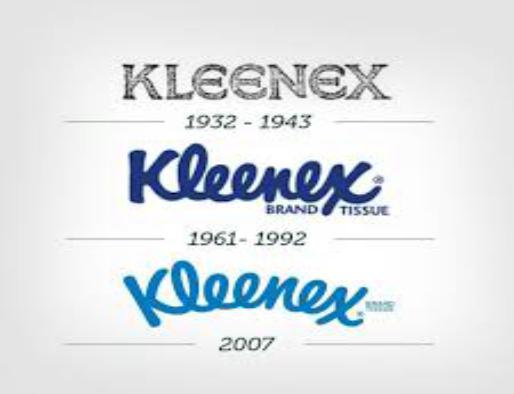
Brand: kleenex
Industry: Necessities